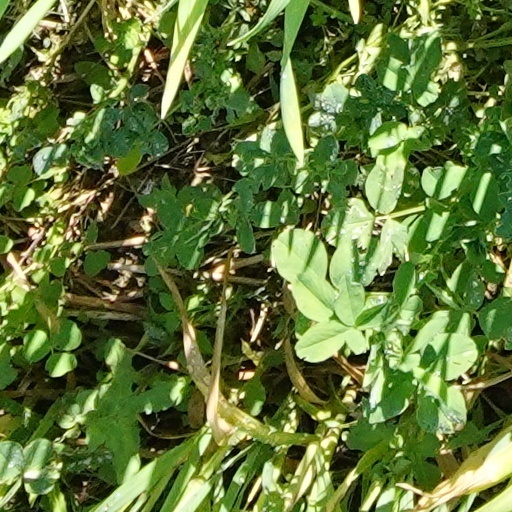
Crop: wheat